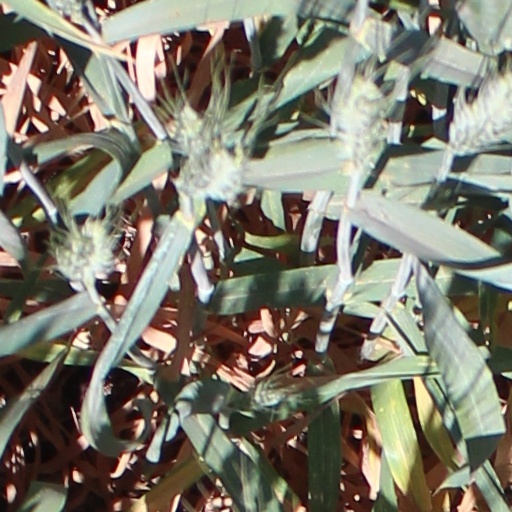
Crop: wheat